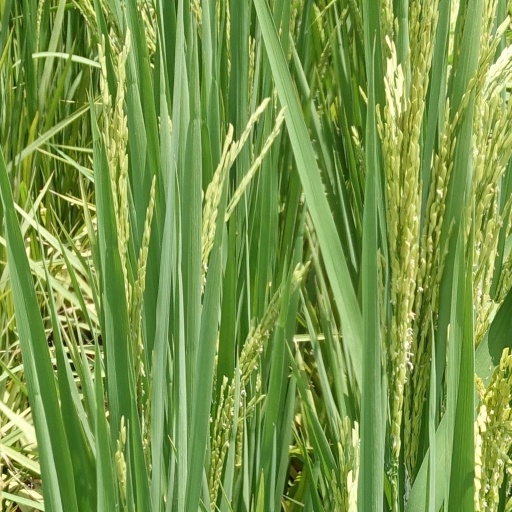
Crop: rice